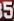
Number: 5